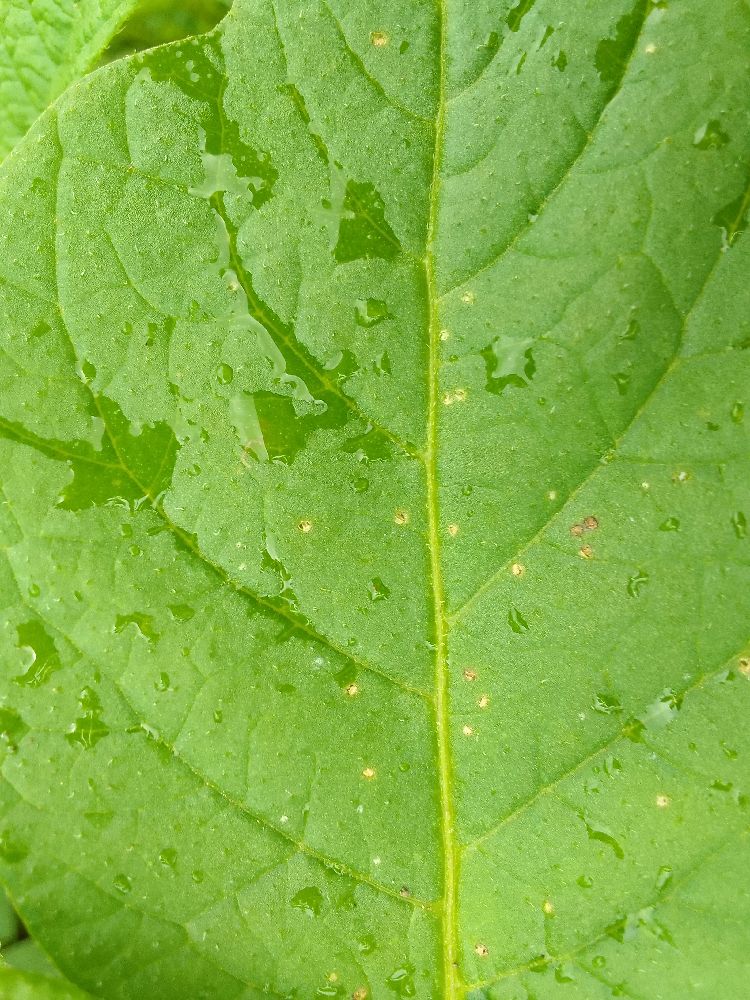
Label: Healthy